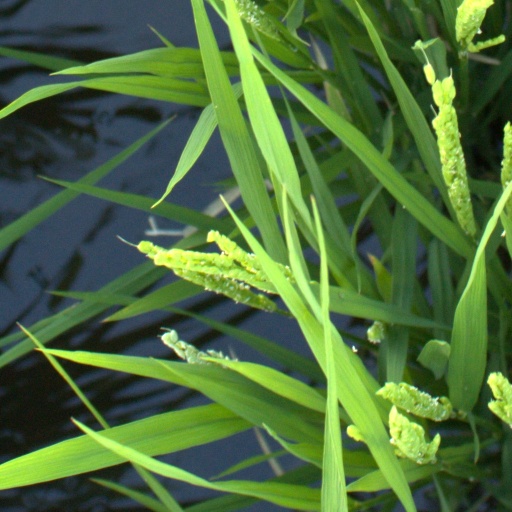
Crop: rice